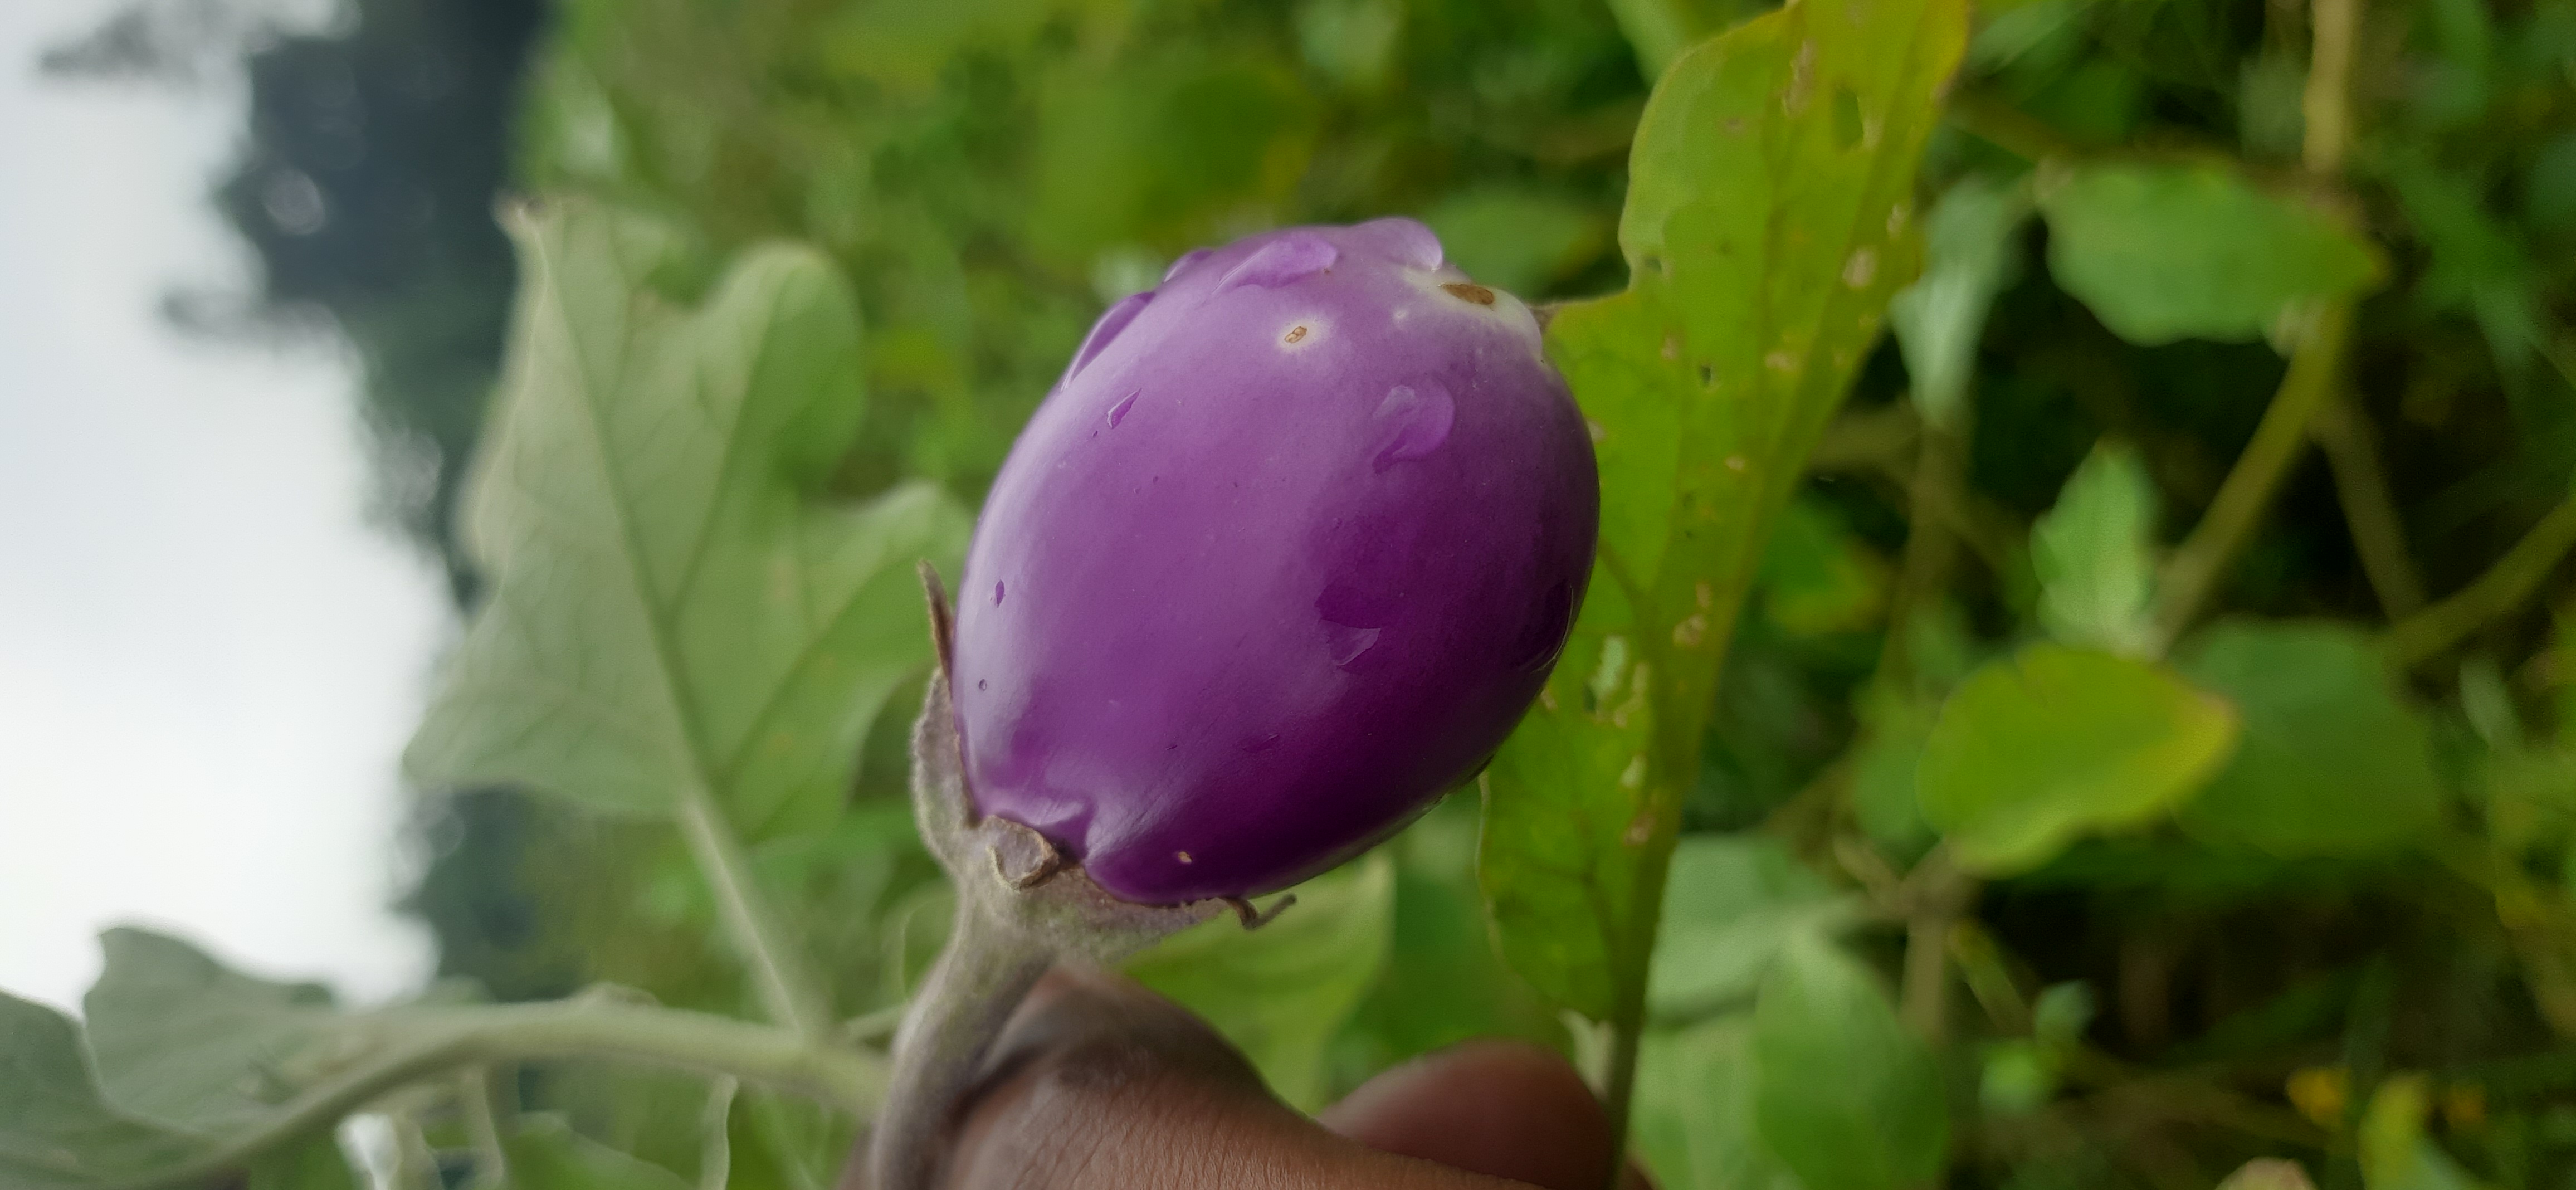
Label: Healty Brinjal